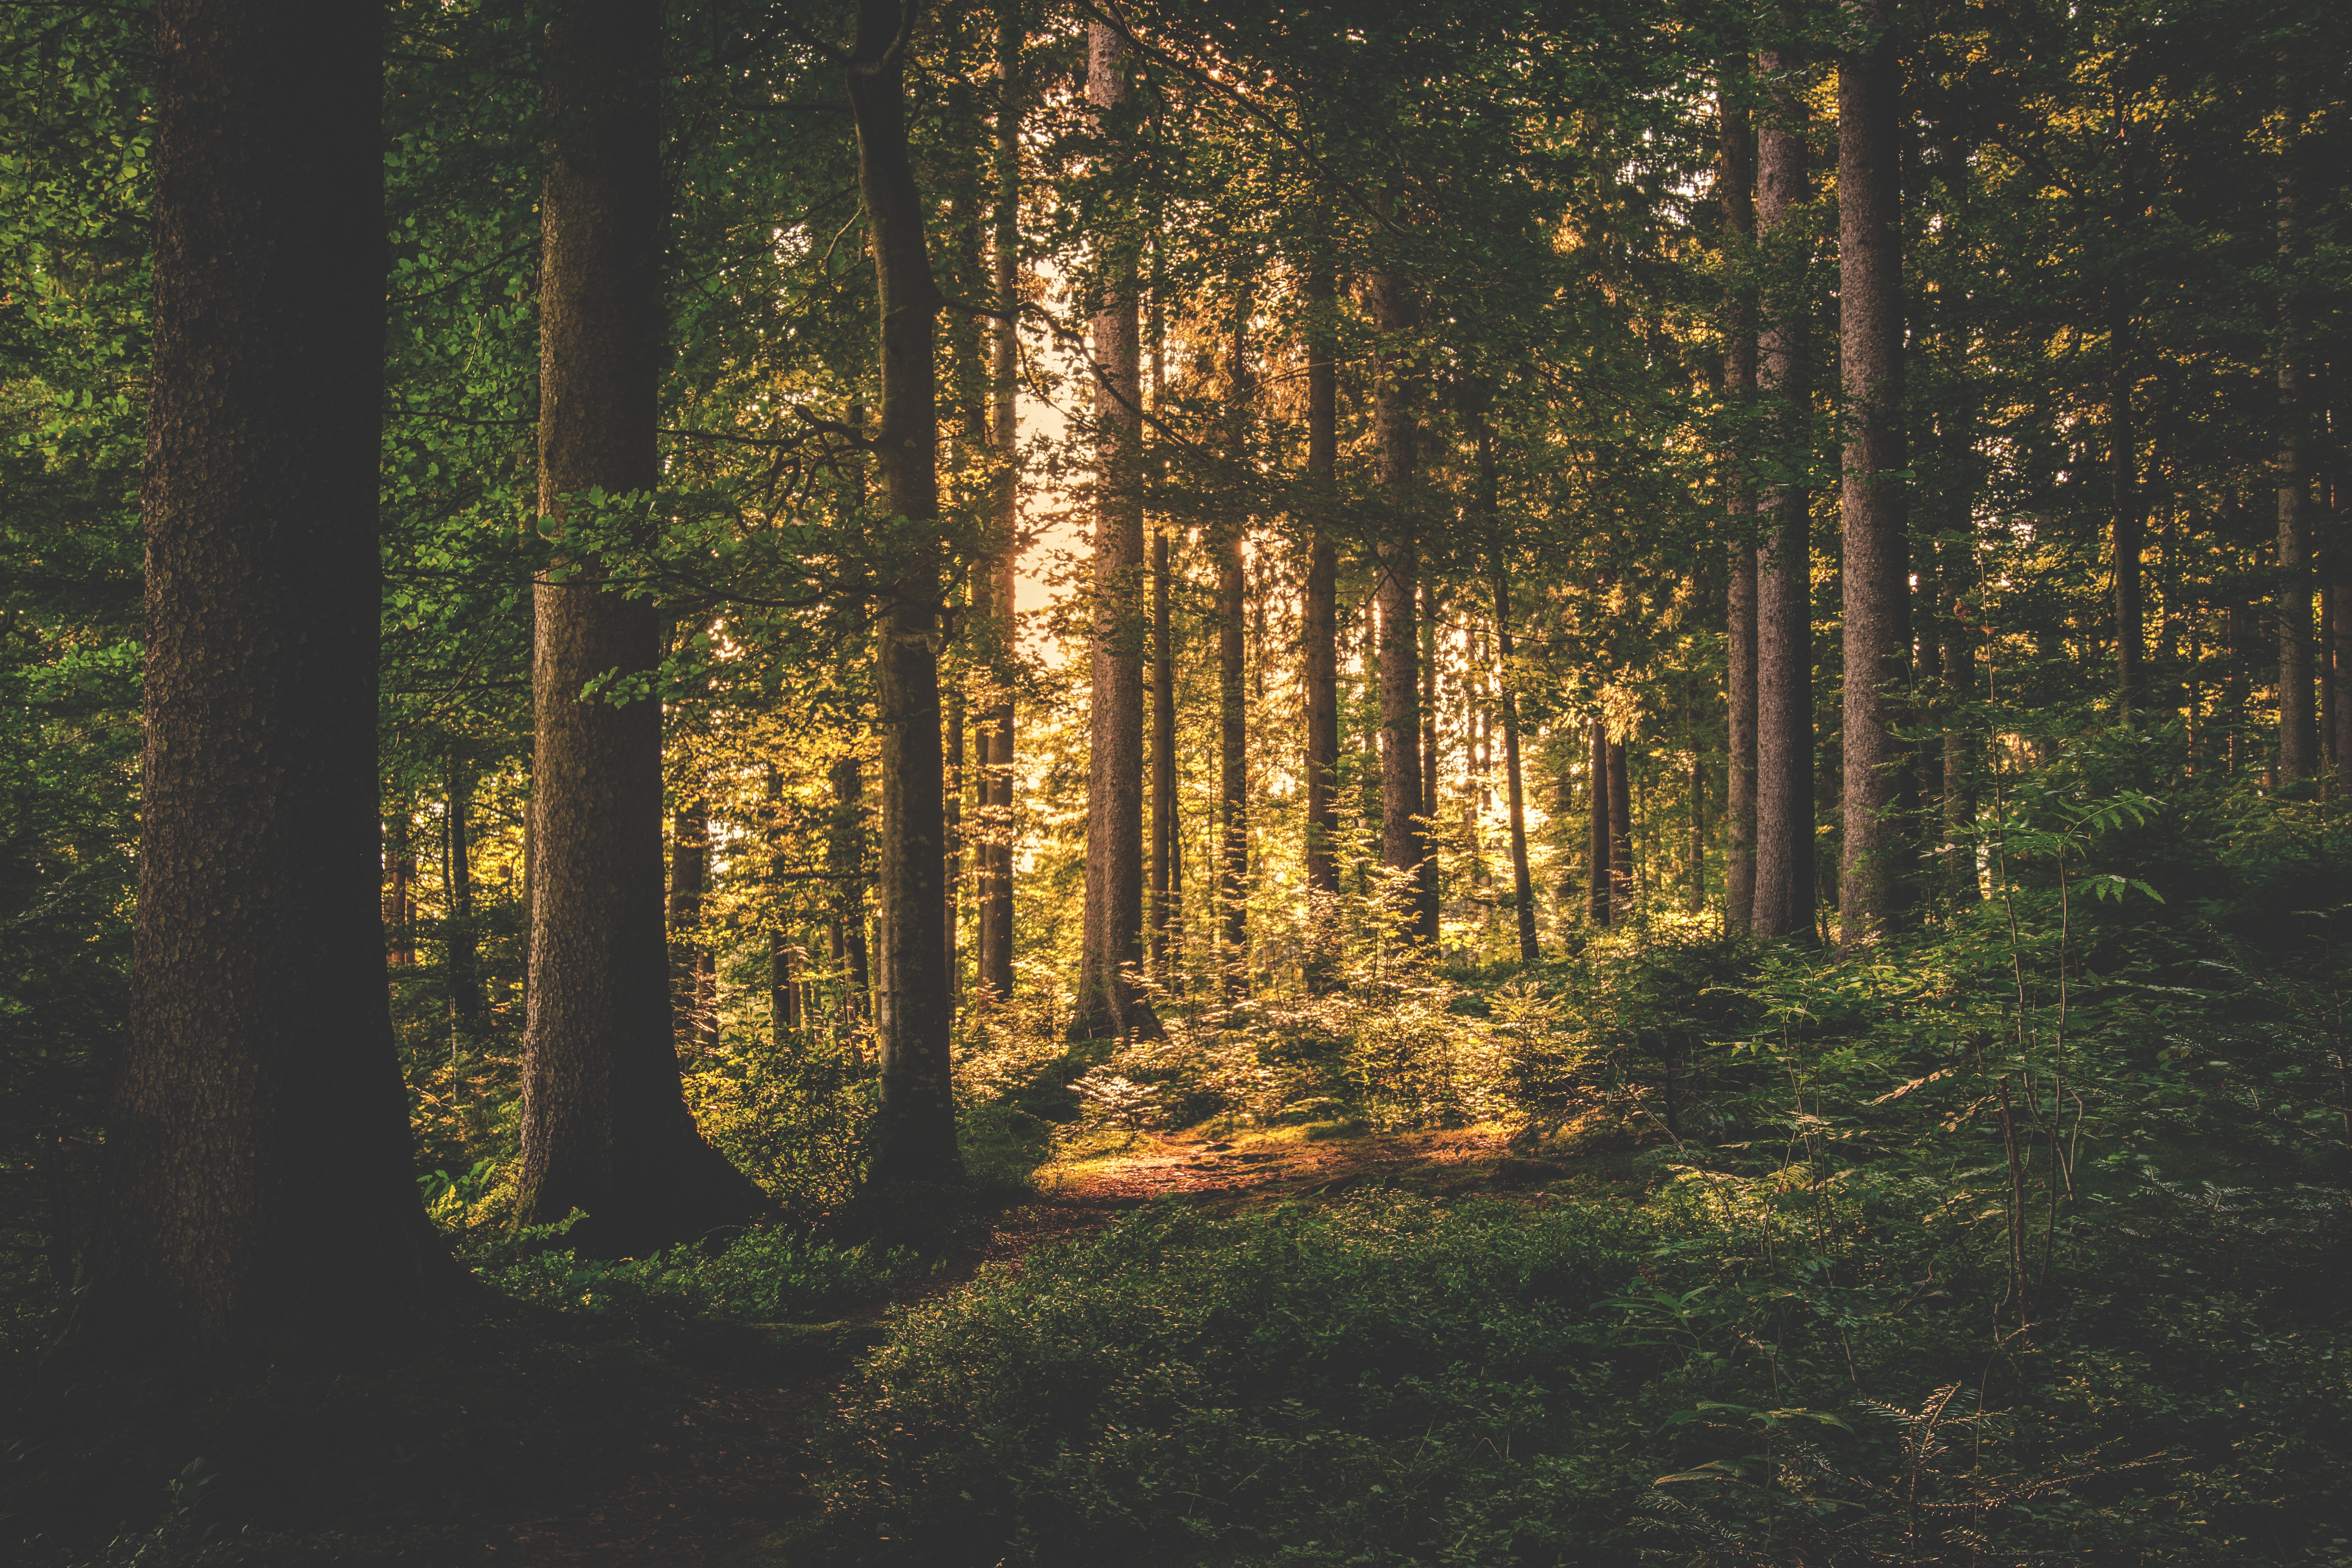
landscape, tree, nature, forest, grass, wilderness, branch, light, plant, sun, sunrise, sunlight, morning, leaf, scenic, autumn, season, conifer, trees, daylight, periwinkle, deciduous, rays, woodland, habitat, secret, ecosystem, biome, old growth forest, natural environment, geographical feature, atmospheric phenomenon, woody plant, temperate broadleaf and mixed forest, temperate coniferous forest